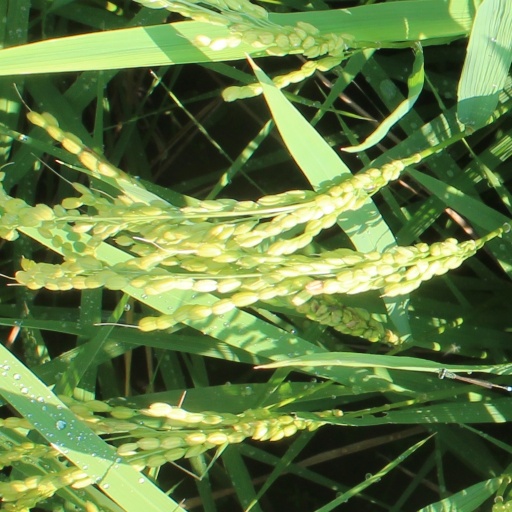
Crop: rice